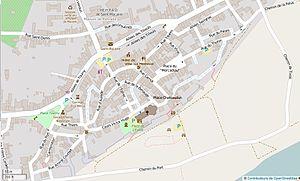
Saint-Macaire ancienne ville This map was created from OpenStreetMap project data, collected by the community. This map may be incomplete, and may contain errors. Don't rely solely on it for navigation.
Saint-Macaire est une commune du Sud-Ouest de la France, située dans le département de la Gironde, en région Nouvelle-Aquitaine.